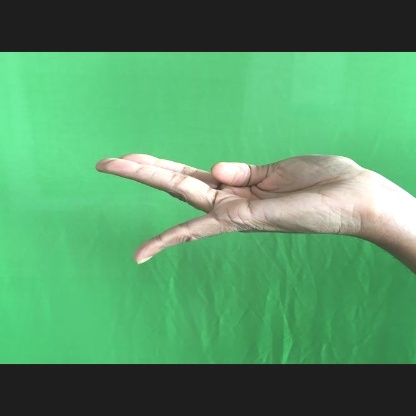
Mudra: Chaturam